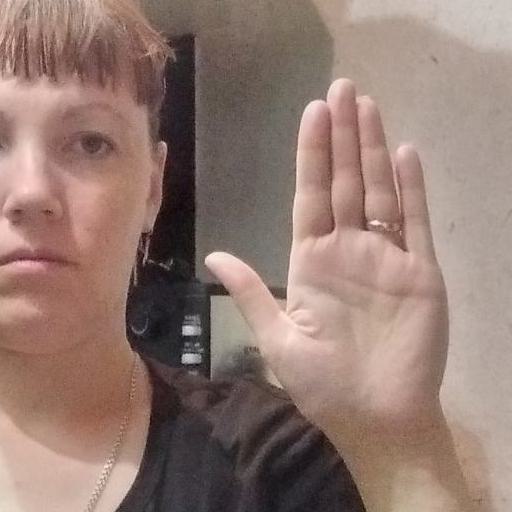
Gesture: stop